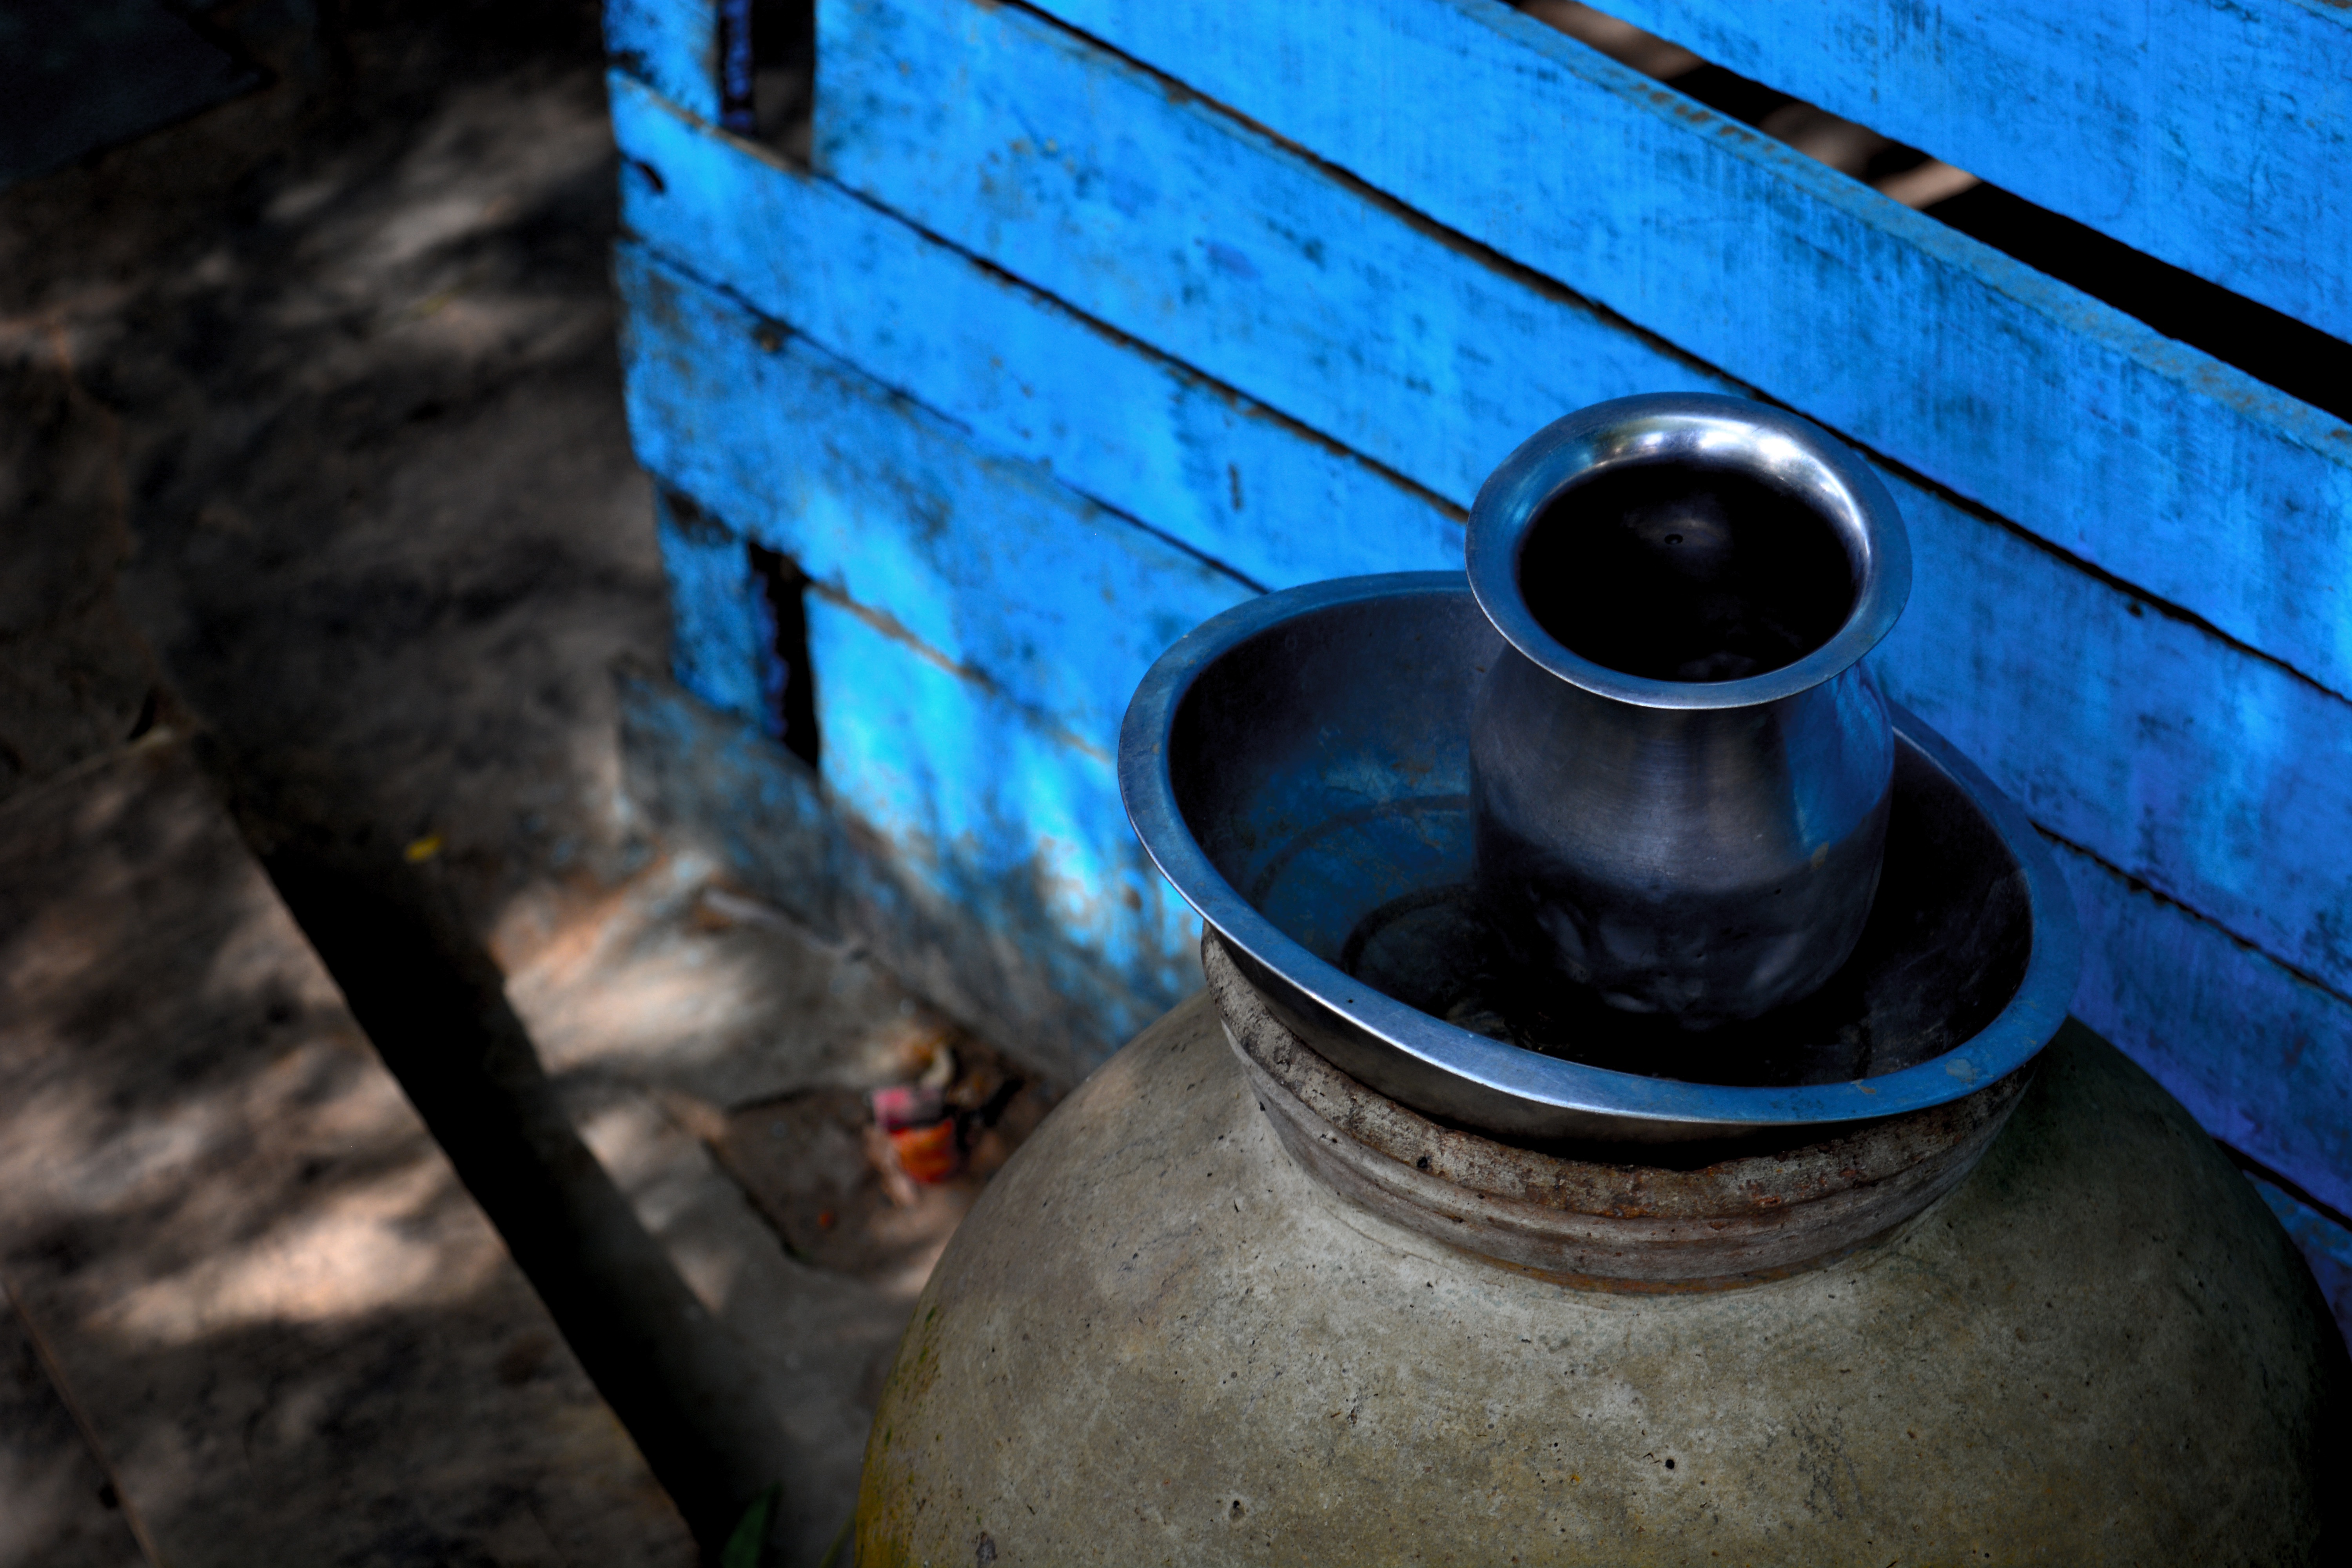
water, wheel, blue, material, tire, automotive tire